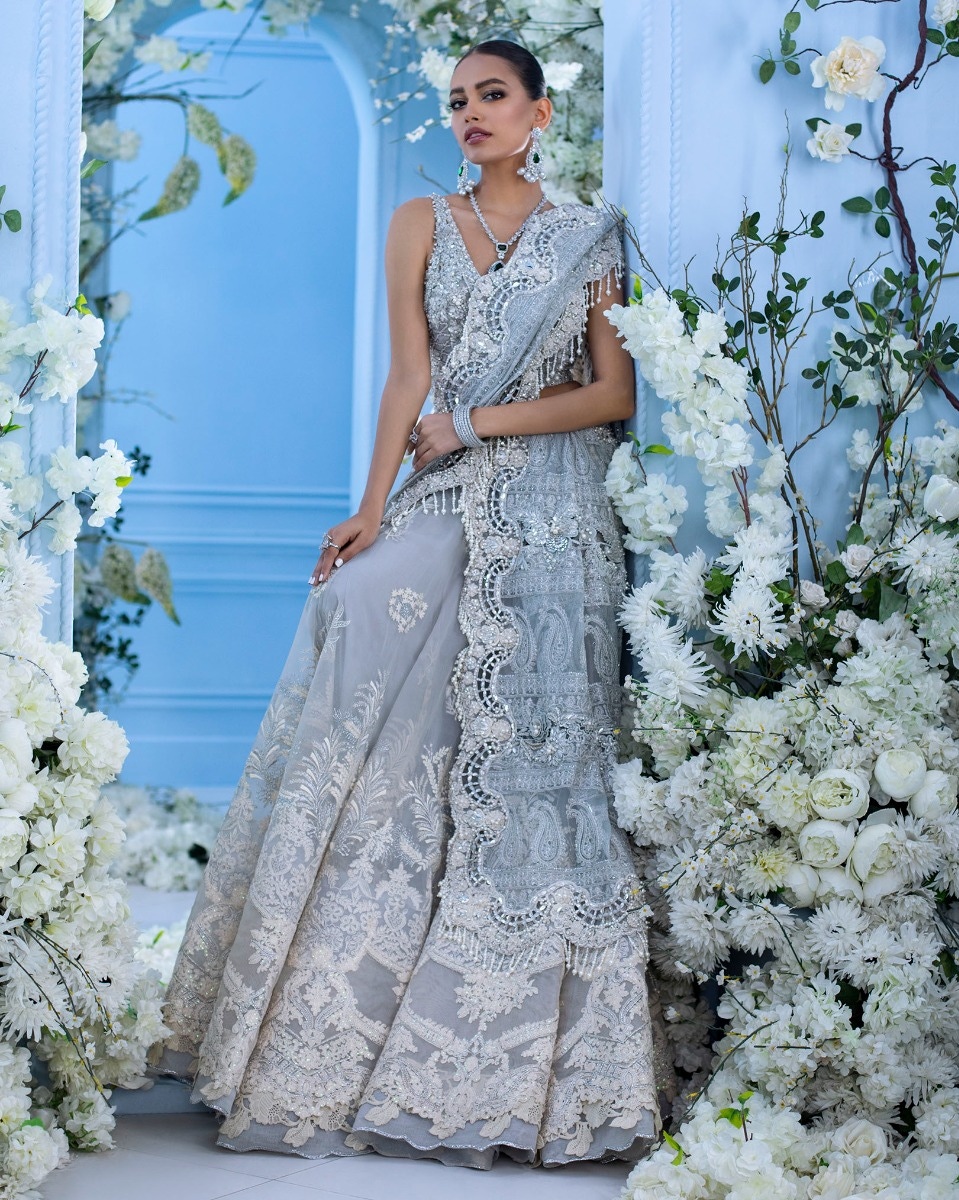
grey embroidered net lehenga